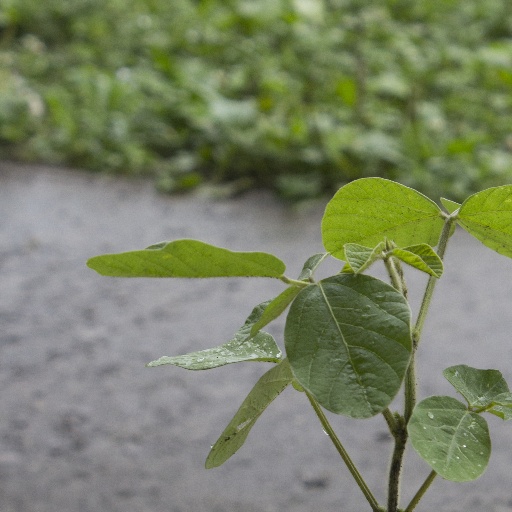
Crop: soybean